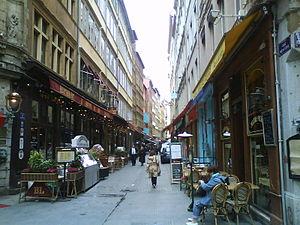
Qui m'emporte est un des premiers romans de l'écrivain Bernard Clavel publié en 1958 aux éditions Robert Laffont qu'il a commencé en 1956 à Vernaison, commune du sud de Lyon où il a longtemps habité et qu'il a terminé à Vernaison-Quinsonnas l'année suivante.
La rue Mercière est une rue touristique pittoresque du quartier des Cordeliers, du 2ᵉ arrondissement de Lyon.
Cette liste des voies de Lyon présente chaque objet par ordre alphabétique. Les odonymes disparus ou remplacés sont indiqués en italiques.
Lyon est une commune française située dans le sud-est de la France, au confluent du Rhône et de la Saône. Siège du conseil de la métropole de Lyon, elle est le chef-lieu de l'arrondissement de Lyon, de la circonscription départementale du Rhône et de la région Auvergne-Rhône-Alpes. Ses habitants sont appelés les Lyonnais.